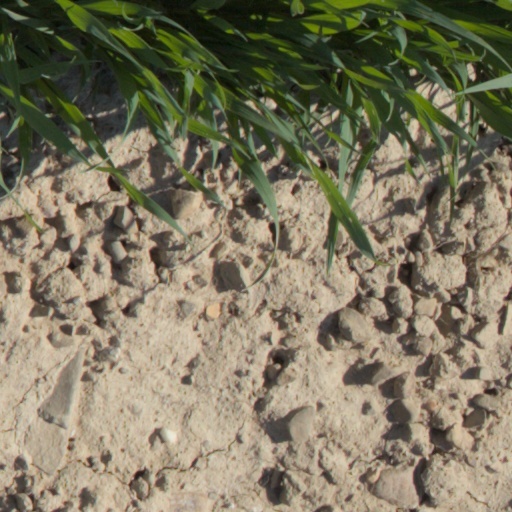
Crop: wheat